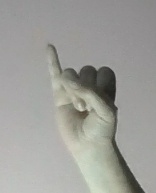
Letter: meem